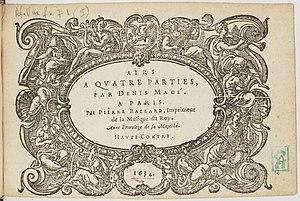
Titre des Airs de Denis Macé (Paris, Pierre I Ballard, 1634).
Denis Macé [Massé] est un musicien et compositeur français, né vers 1600 et mort avant juin 1663, actif à Paris au milieu du XVIIᵉ siècle. Il est connu comme maître de musique et a surtout composé de la musique spirituelle ou profane.